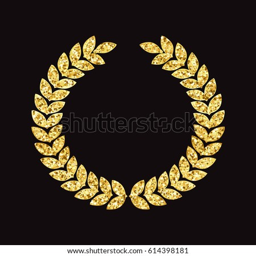
gold laurel wreath with sparkles on a black background .